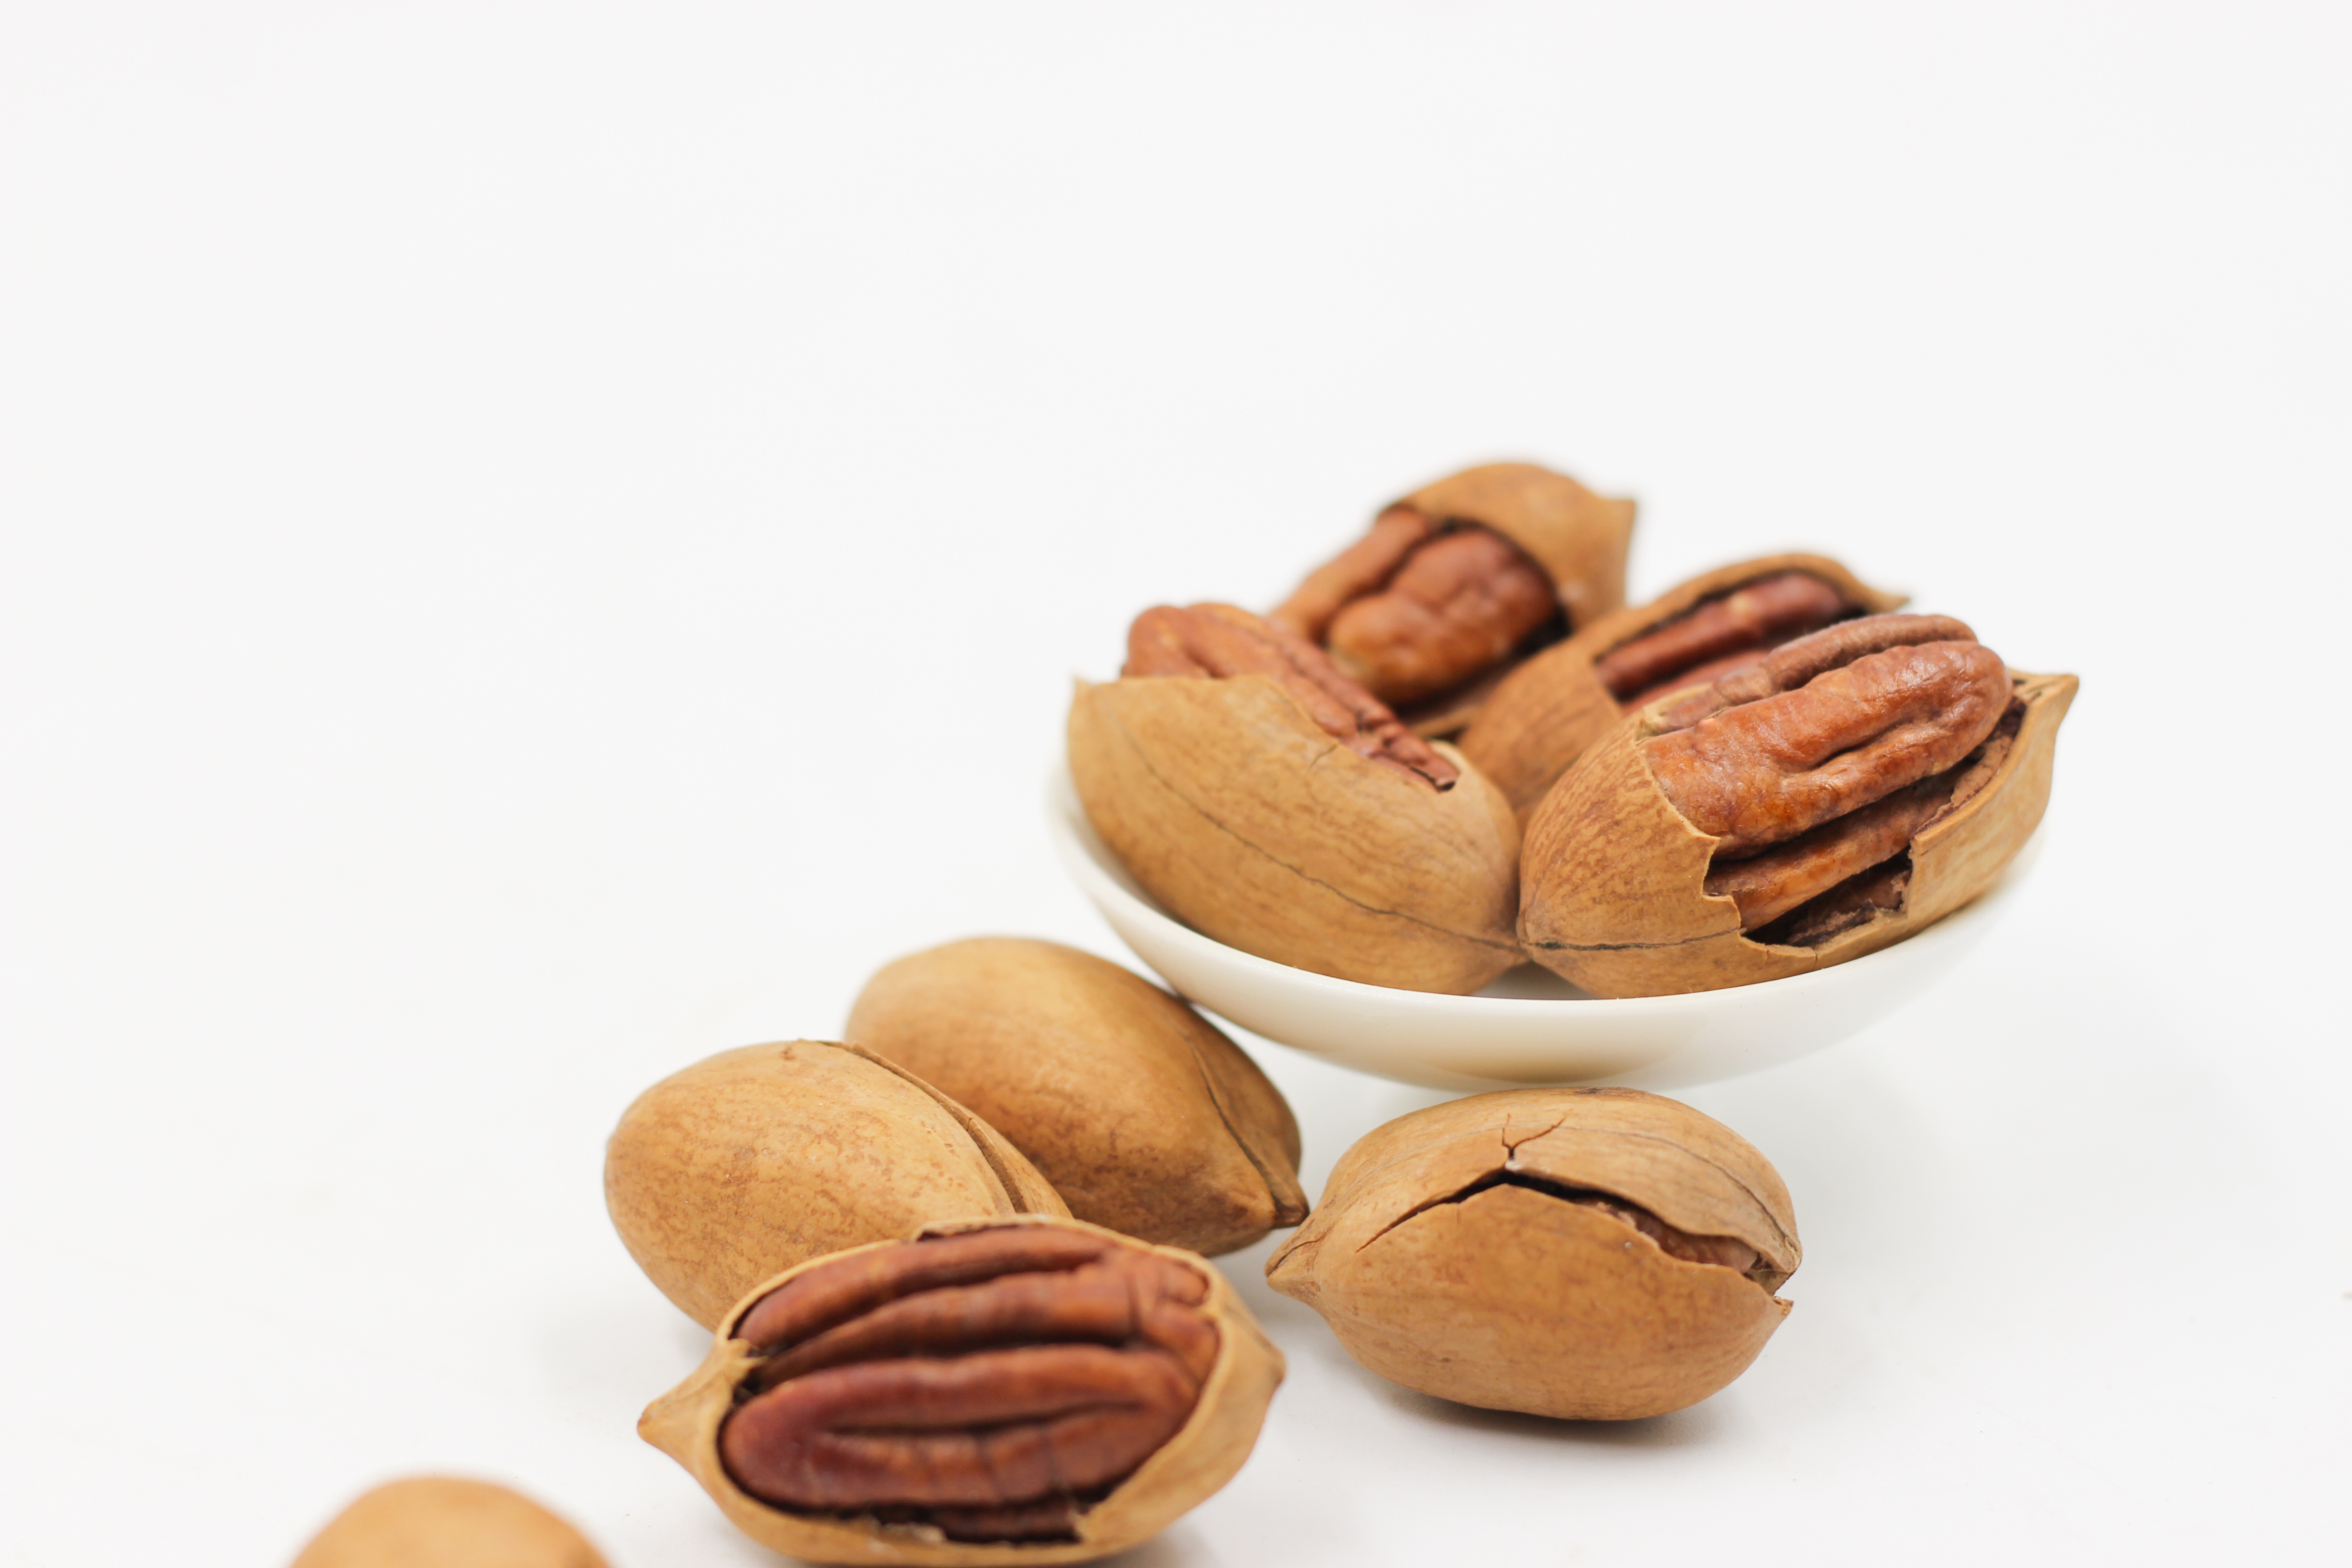
plant, food, produce, nut, hazelnut, walnuts, flavor, pecans, flowering plant, land plant, nuts seeds